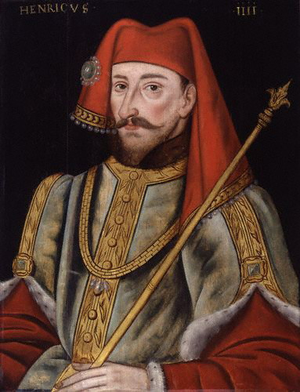
Henry IV (première partie) est une pièce historique de William Shakespeare qui a vraisemblablement été écrite en 1596 ou au début de 1597. René Weis avance même qu'elle a été écrite entre mai 1596 et le 8 août 1596, date à laquelle William Brooke, 10ᵉ baron Cobham prend ses fonctions de Lord Chambellan, chargé entre autres de relire les pièces de théâtre et d'en autoriser la représentation. Celui-ci est le descendant direct de John Oldcastle, martyr protestant, amplement caricaturé dans la pièce, qui n'aurait pu de ce fait obtenir l'autorisation de représentation. D'ailleurs la famille Cobham outragée obtient un peu plus tard que Shakespeare modifie le nom du personnage d'Oldcastle en John Falstaff. Shakespeare reconnaît son erreur et s'en excuse dans l'épilogue de Henry IV, dite et jouée par William Kempe.
La révolte galloise aussi appelée soulèvement d'Owain Glyndŵr ou dernière guerre d'indépendance est un soulèvement des Gallois dirigés par Owain Glyndŵr contre l'Angleterre, qui a eu lieu entre 1400 et 1415.